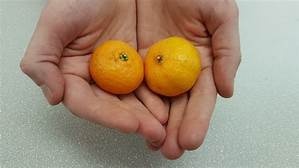
Label: mandarine